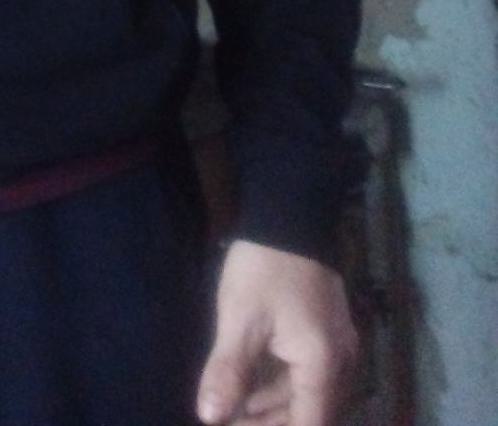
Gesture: no_gesture